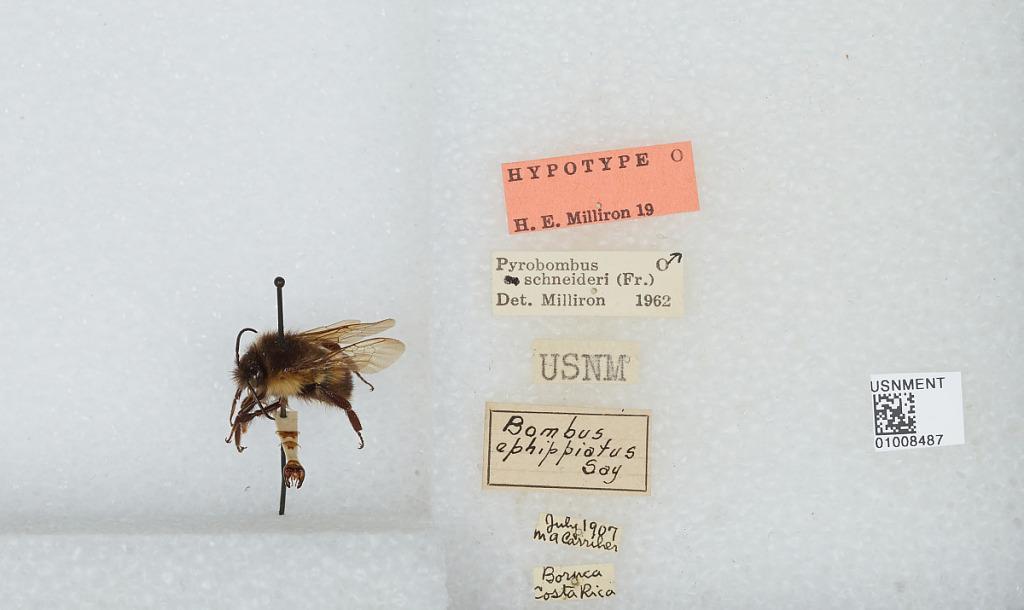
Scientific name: Bombus (Robustobombus) hortulanus Friese
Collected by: M. Carriher
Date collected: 1907-7-
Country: Costa Rica
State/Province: Puntarenas
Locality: Boruca
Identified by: Milliron